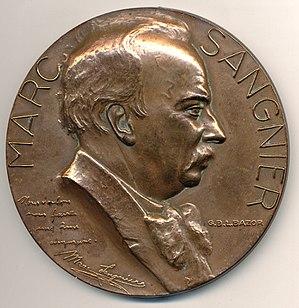
Médaille honorant Marc Sangnier, bronze, 81mm, œuvre de Lucien Bazor
Joseph Malègue est un écrivain français, né à La Tour-d'Auvergne le 8 décembre 1876 et mort à Nantes le 30 décembre 1940.
Lucien Georges Bazor est un médailleur français, né le 18 janvier 1889 à Paris et mort le 15 juillet 1974 à Châtenay-Malabry.